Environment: real
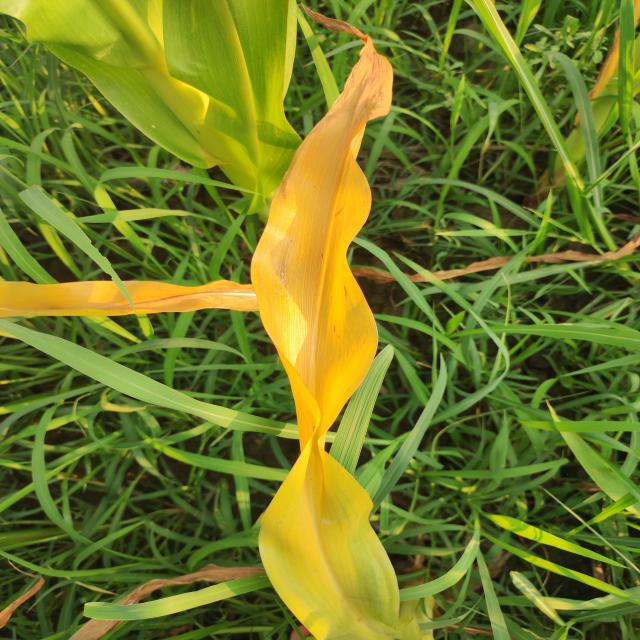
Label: nitrogen_deficiency